Villanova University

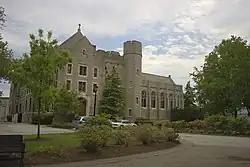

The university is within the Villanova census-designated place in Radnor Township.